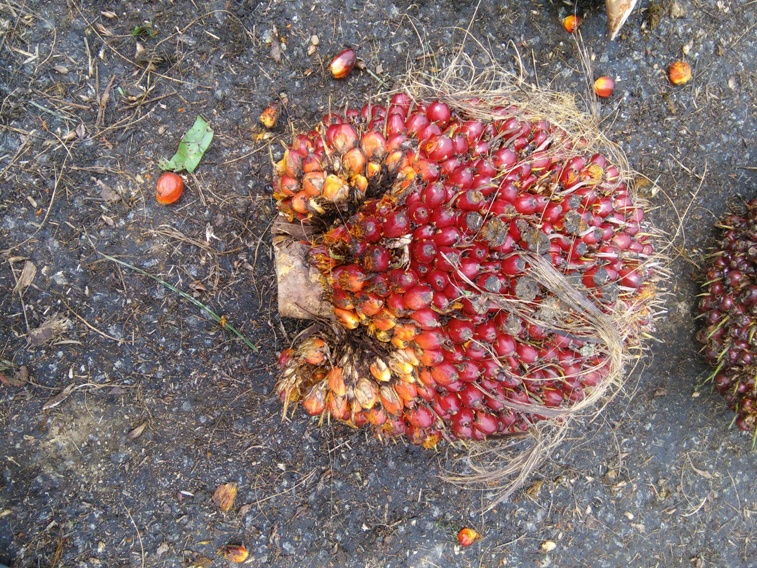
Ripeness: Ripe